Hugh Cowan

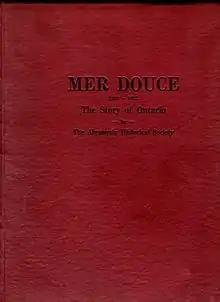
"Mer Douce", a book by Cowan which details the history and life in Ontario.

Another of his histories was "Gold and Silver Jubilee, Sault Ste. Marie, Canada, incorporated a town, 1887, a city, 1912" detailing the history of Sault Ste. Marie, that includes illustration of its port and map of the city. "Mer Douce" was an historical magazine later published in book form, that includes articles of history and life in the Georgian Bay, Manitoulin Island, Parry Sound and other communities of Ontario. It is considered an important historical reference in the region.